Claudia Uhle

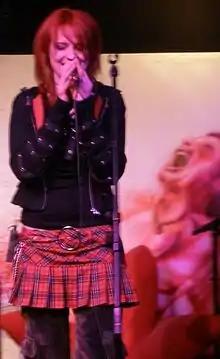
Claudia Uhle in 2011.

Claudia Uhle (born 15 March 1976) is a German singer, known for being a member of X-Perience.